Book of Mosiah

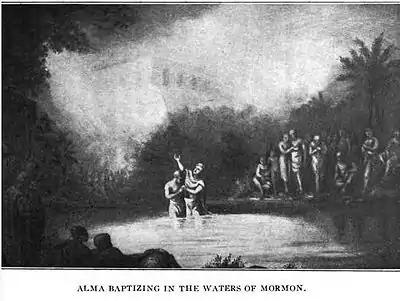
The illustration called "Alma Baptizing in the Waters of Mormon" was published in the book called "Cities in the Sun", published by Elizabeth Rachel Cannon in 1910.

Then along comes a man named Abinadi. He is a holy man, a prophet, and he begins to preach that they must repent. He speaks against King Noah and prophecies that he will be killed if he does not repent. Abinadi is arrested and brought before King Noah where he gives what is considered a very important discourse in the Book of Mormon (chapters 12–16). Abinadi asks the ministers what they preach, and they respond that they preach the Law of Moses. Abinadi then tells them that they ought to teach the Law of Moses, but rebukes them for not obeying it themselves, including the Ten Commandments, which he quotes to them. Abinadi then continues to explain that the Law of Moses is a teaching method to prepare people for the coming of Jesus Christ. He speaks of the atonement, faith, repentance and redemption through Jesus. He quotes Isaiah 53 and explains the seed of Christ, the resurrection, and that little children who die are saved in Christ.